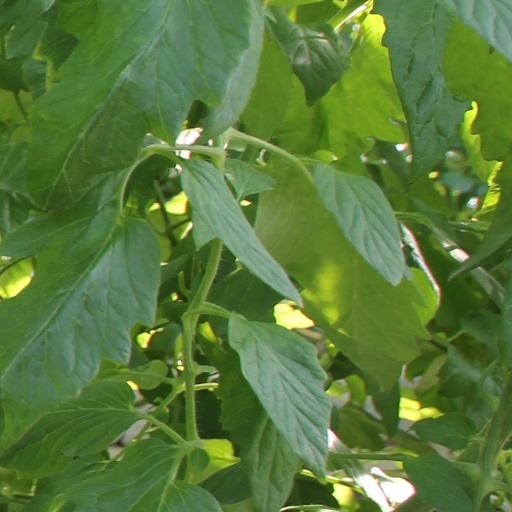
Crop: tomato